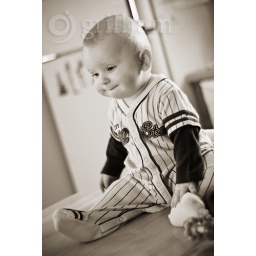
It's cool being the only one in the house who can't break the kitchen table when sitting upon it.